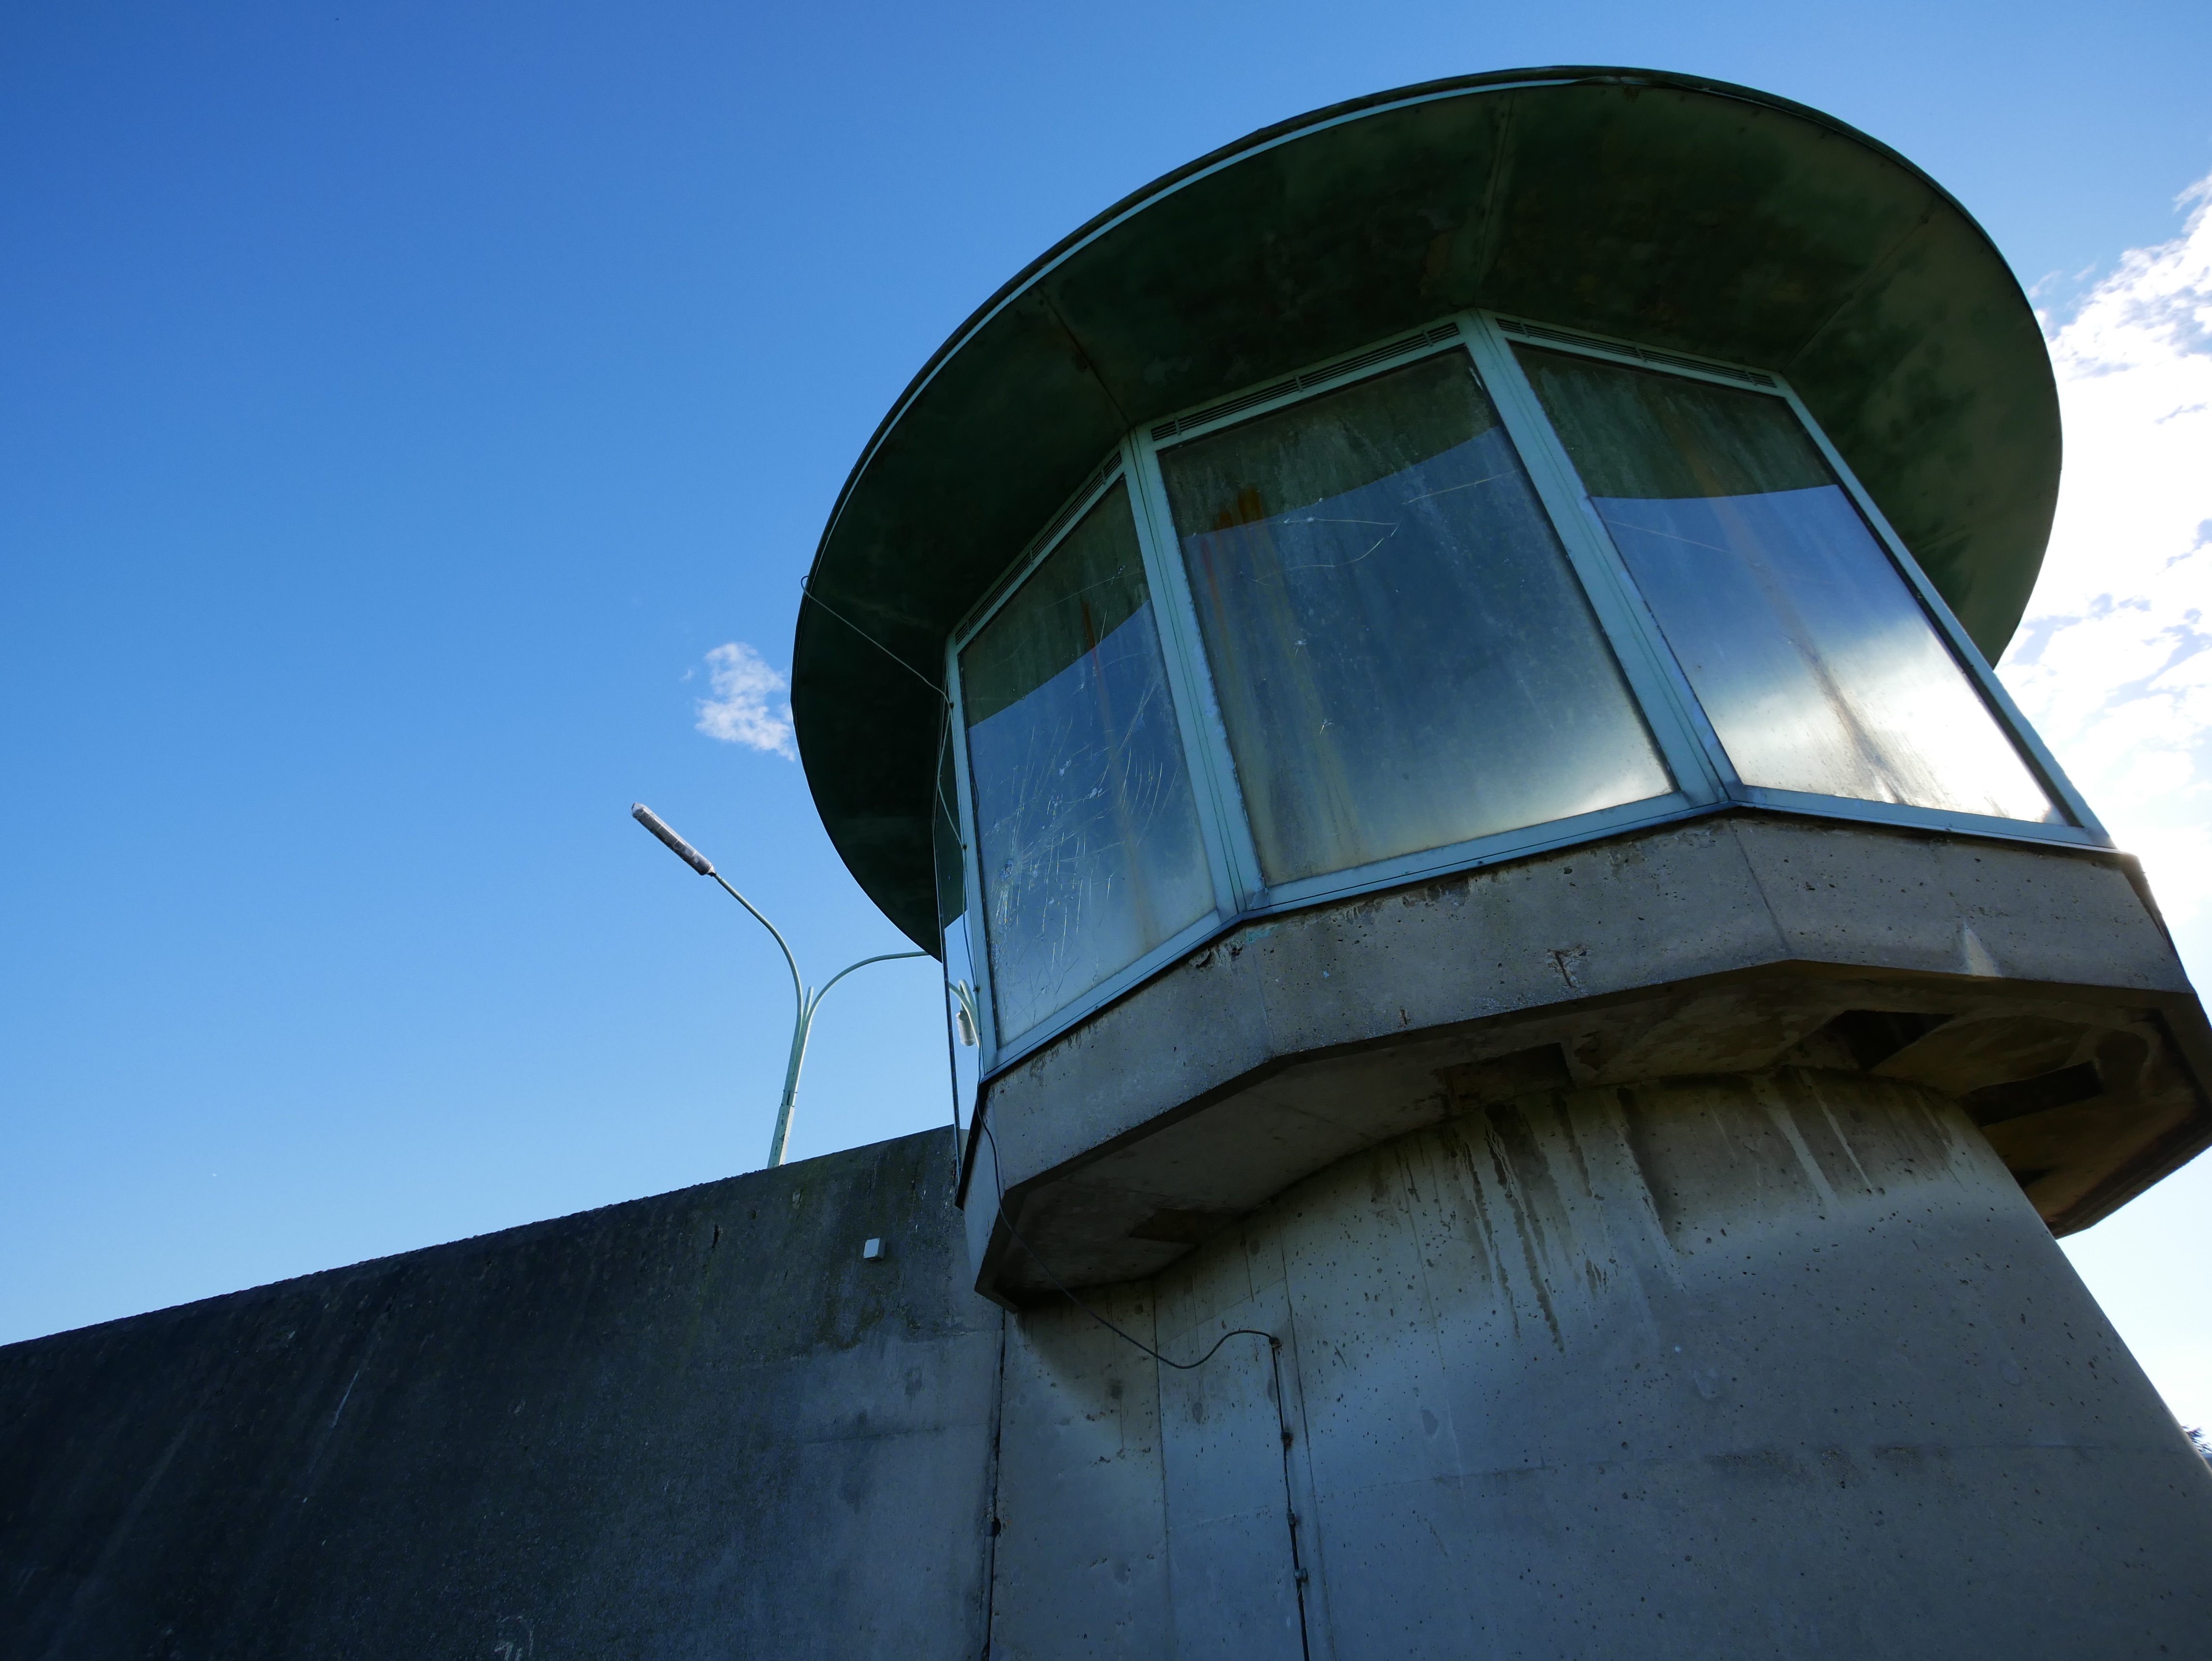
architecture, structure, sky, reflection, facade, blue, stadium, observatory, dome, shape, atmosphere of earth, sport venue